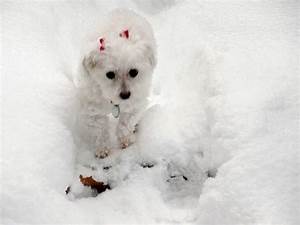
Label: cane